Karlijn Swinkels

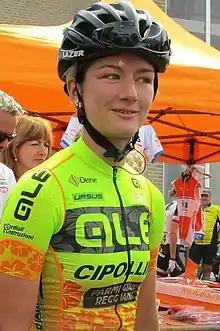
Swinkels at the 2018 Holland Ladies Tour

Karlijn Swinkels (born 28 October 1998) is a Dutch road cyclist, who currently rides for UCI Women's WorldTeam .